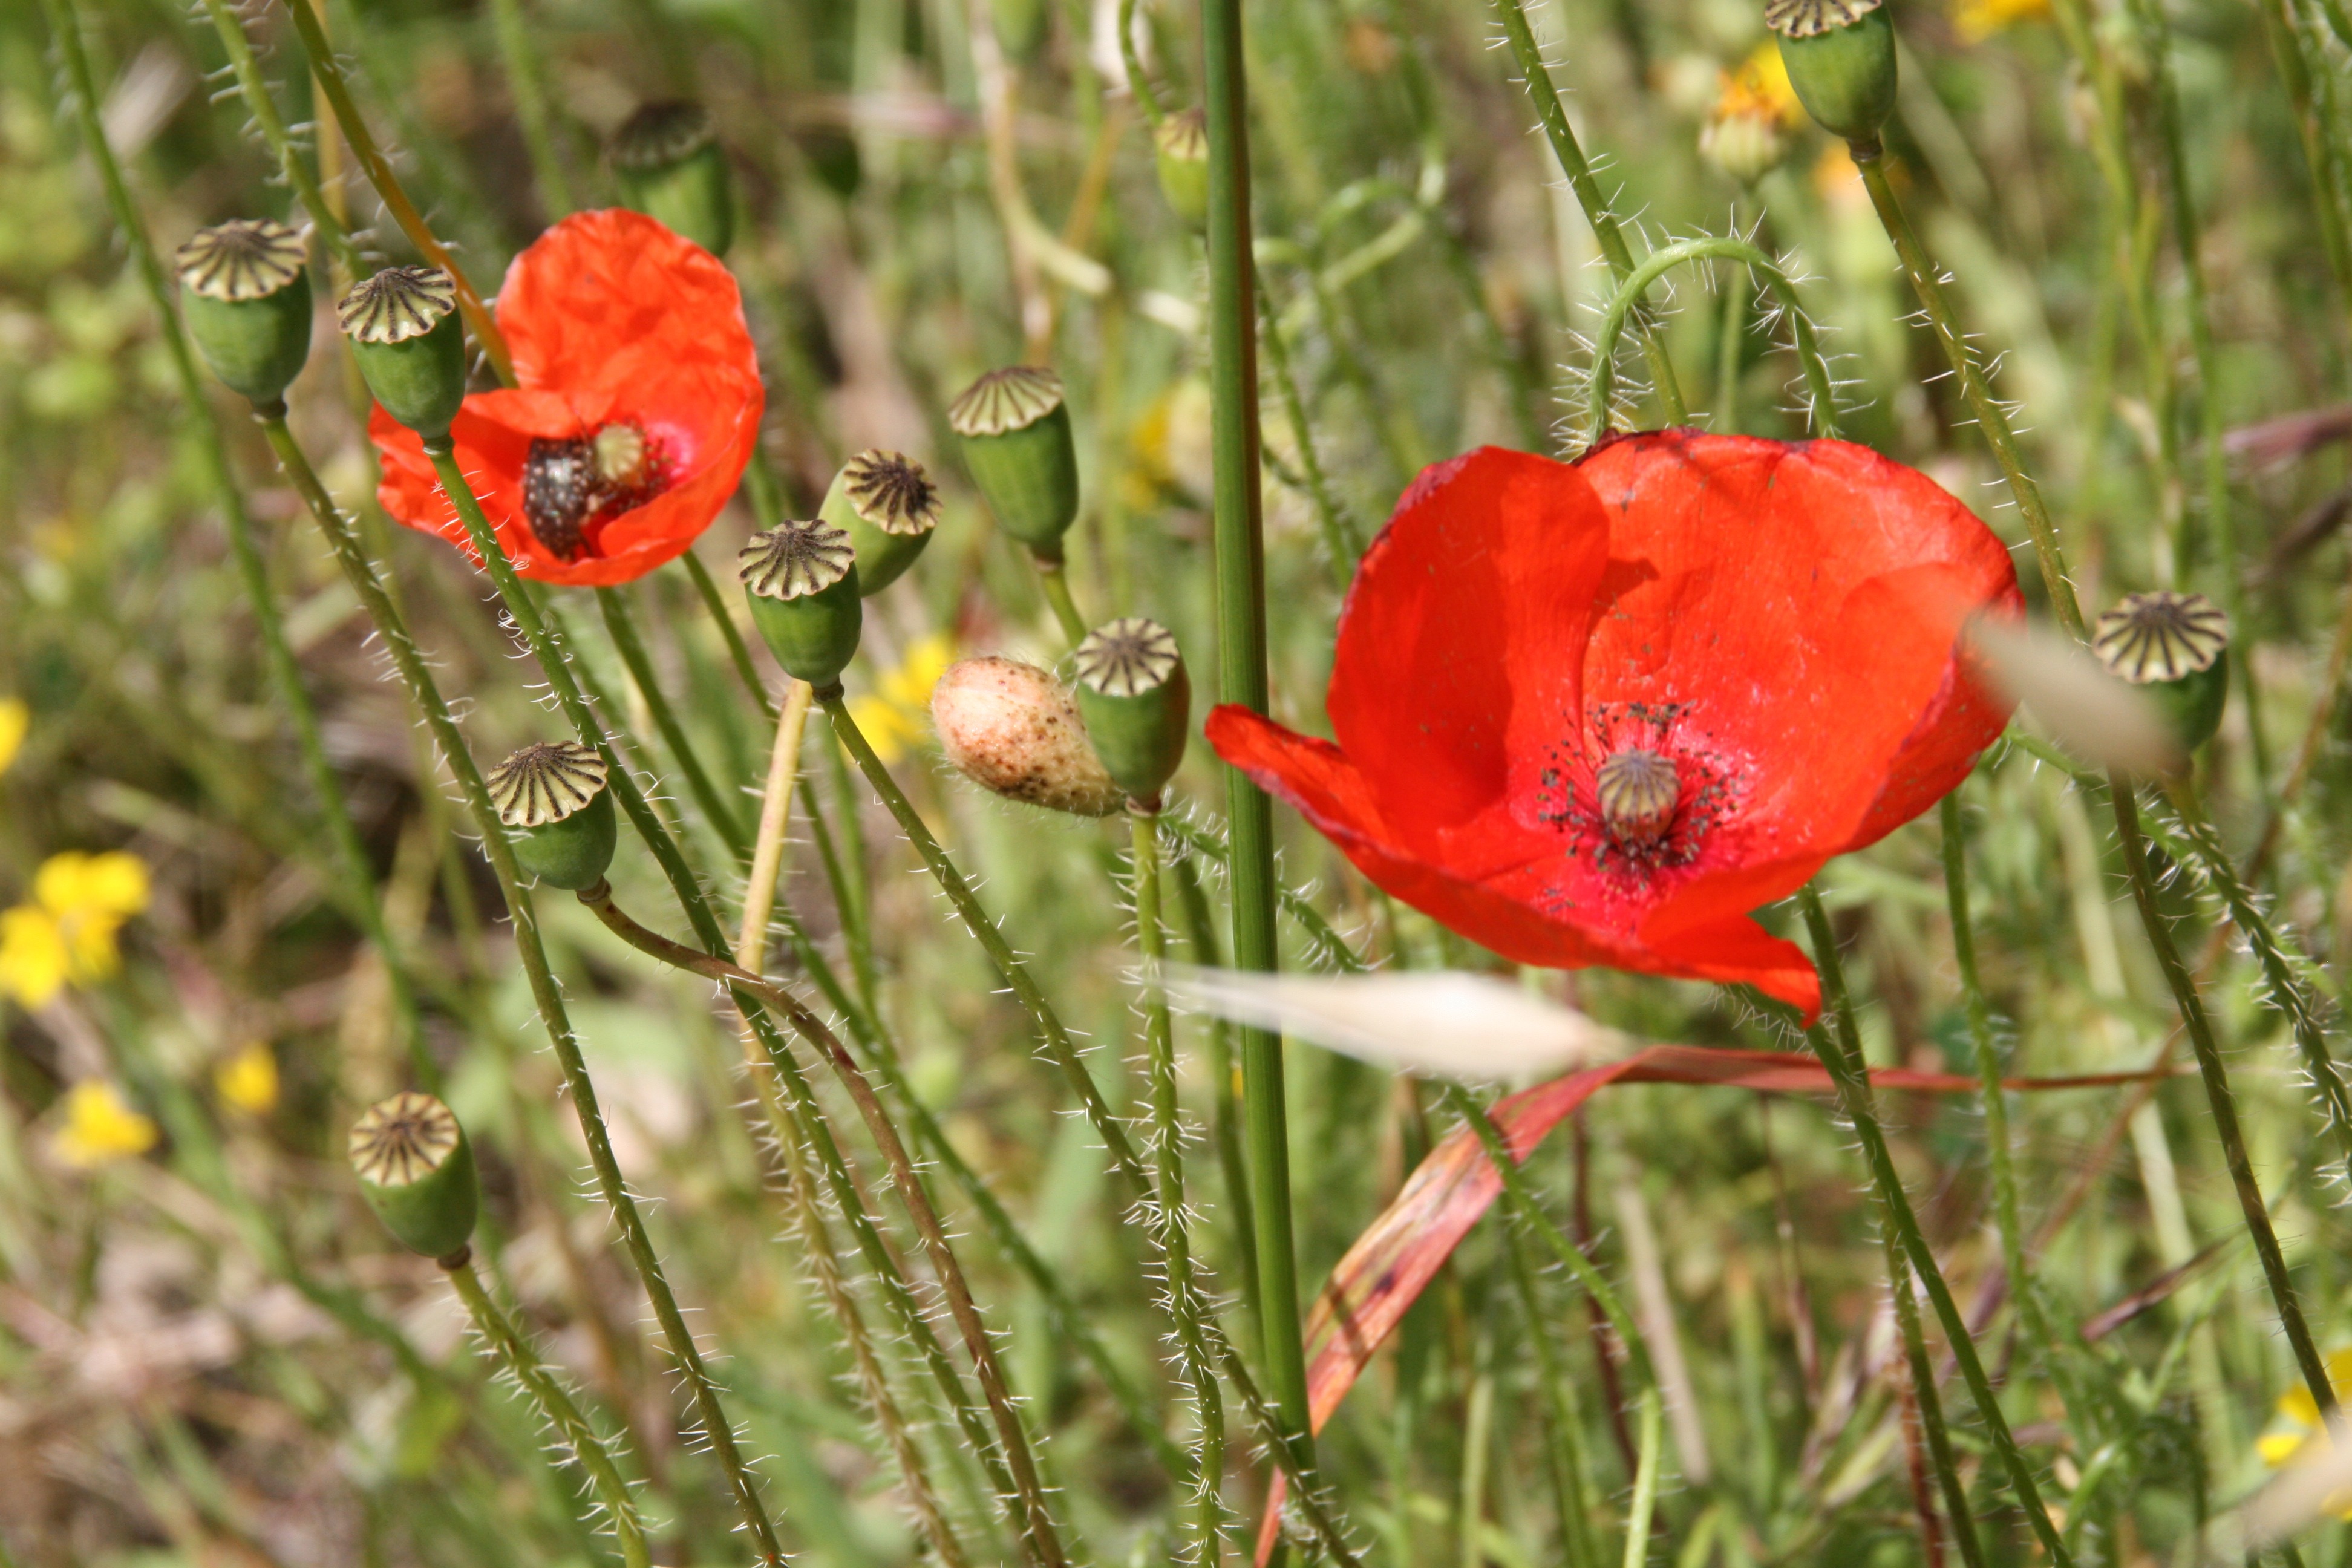
nature, plant, meadow, flower, petal, rural, produce, botany, flora, wildflower, poppy, coquelicot, macro photography, flowering plant, plant stem, land plant, poppy family